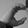
ASL letter: C